Runde Rural District Council

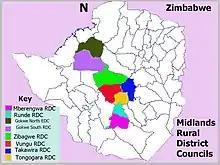
Midlands RDCs

Runde Rural District Council is Zvishavane Rural District local government arm taking care of the rural district while Zvishavane Town Council administers the urban district.